Max Surkont

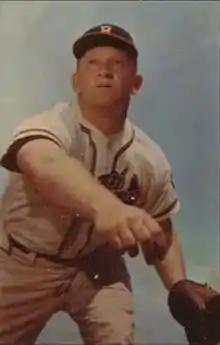
Surkont in about 1952

Matthew Constantine Surkont (June 16, 1922 – October 8, 1986) was an American professional baseball pitcher who played from 1949 through 1957 in the Major Leagues. He played for the Chicago White Sox, Boston / Milwaukee Braves, Pittsburgh Pirates, St. Louis Cardinals, and New York Giants. The nickname "Max" was given to him by his childhood friends.